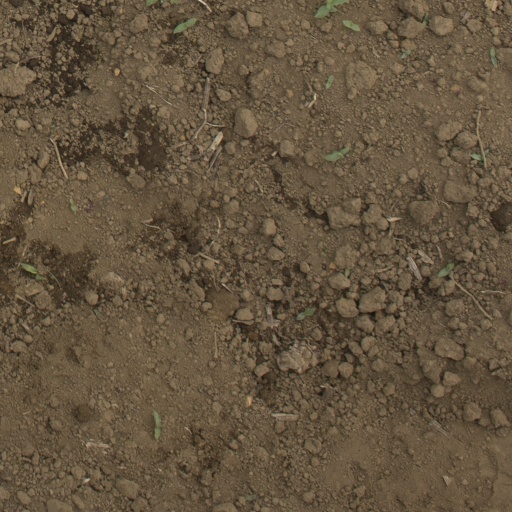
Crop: Jerusalem artichoke